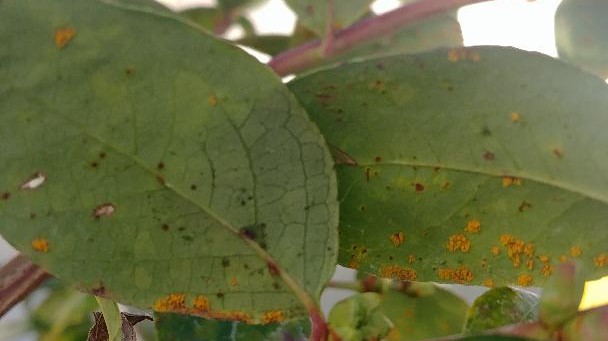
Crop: blueberry
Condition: rust